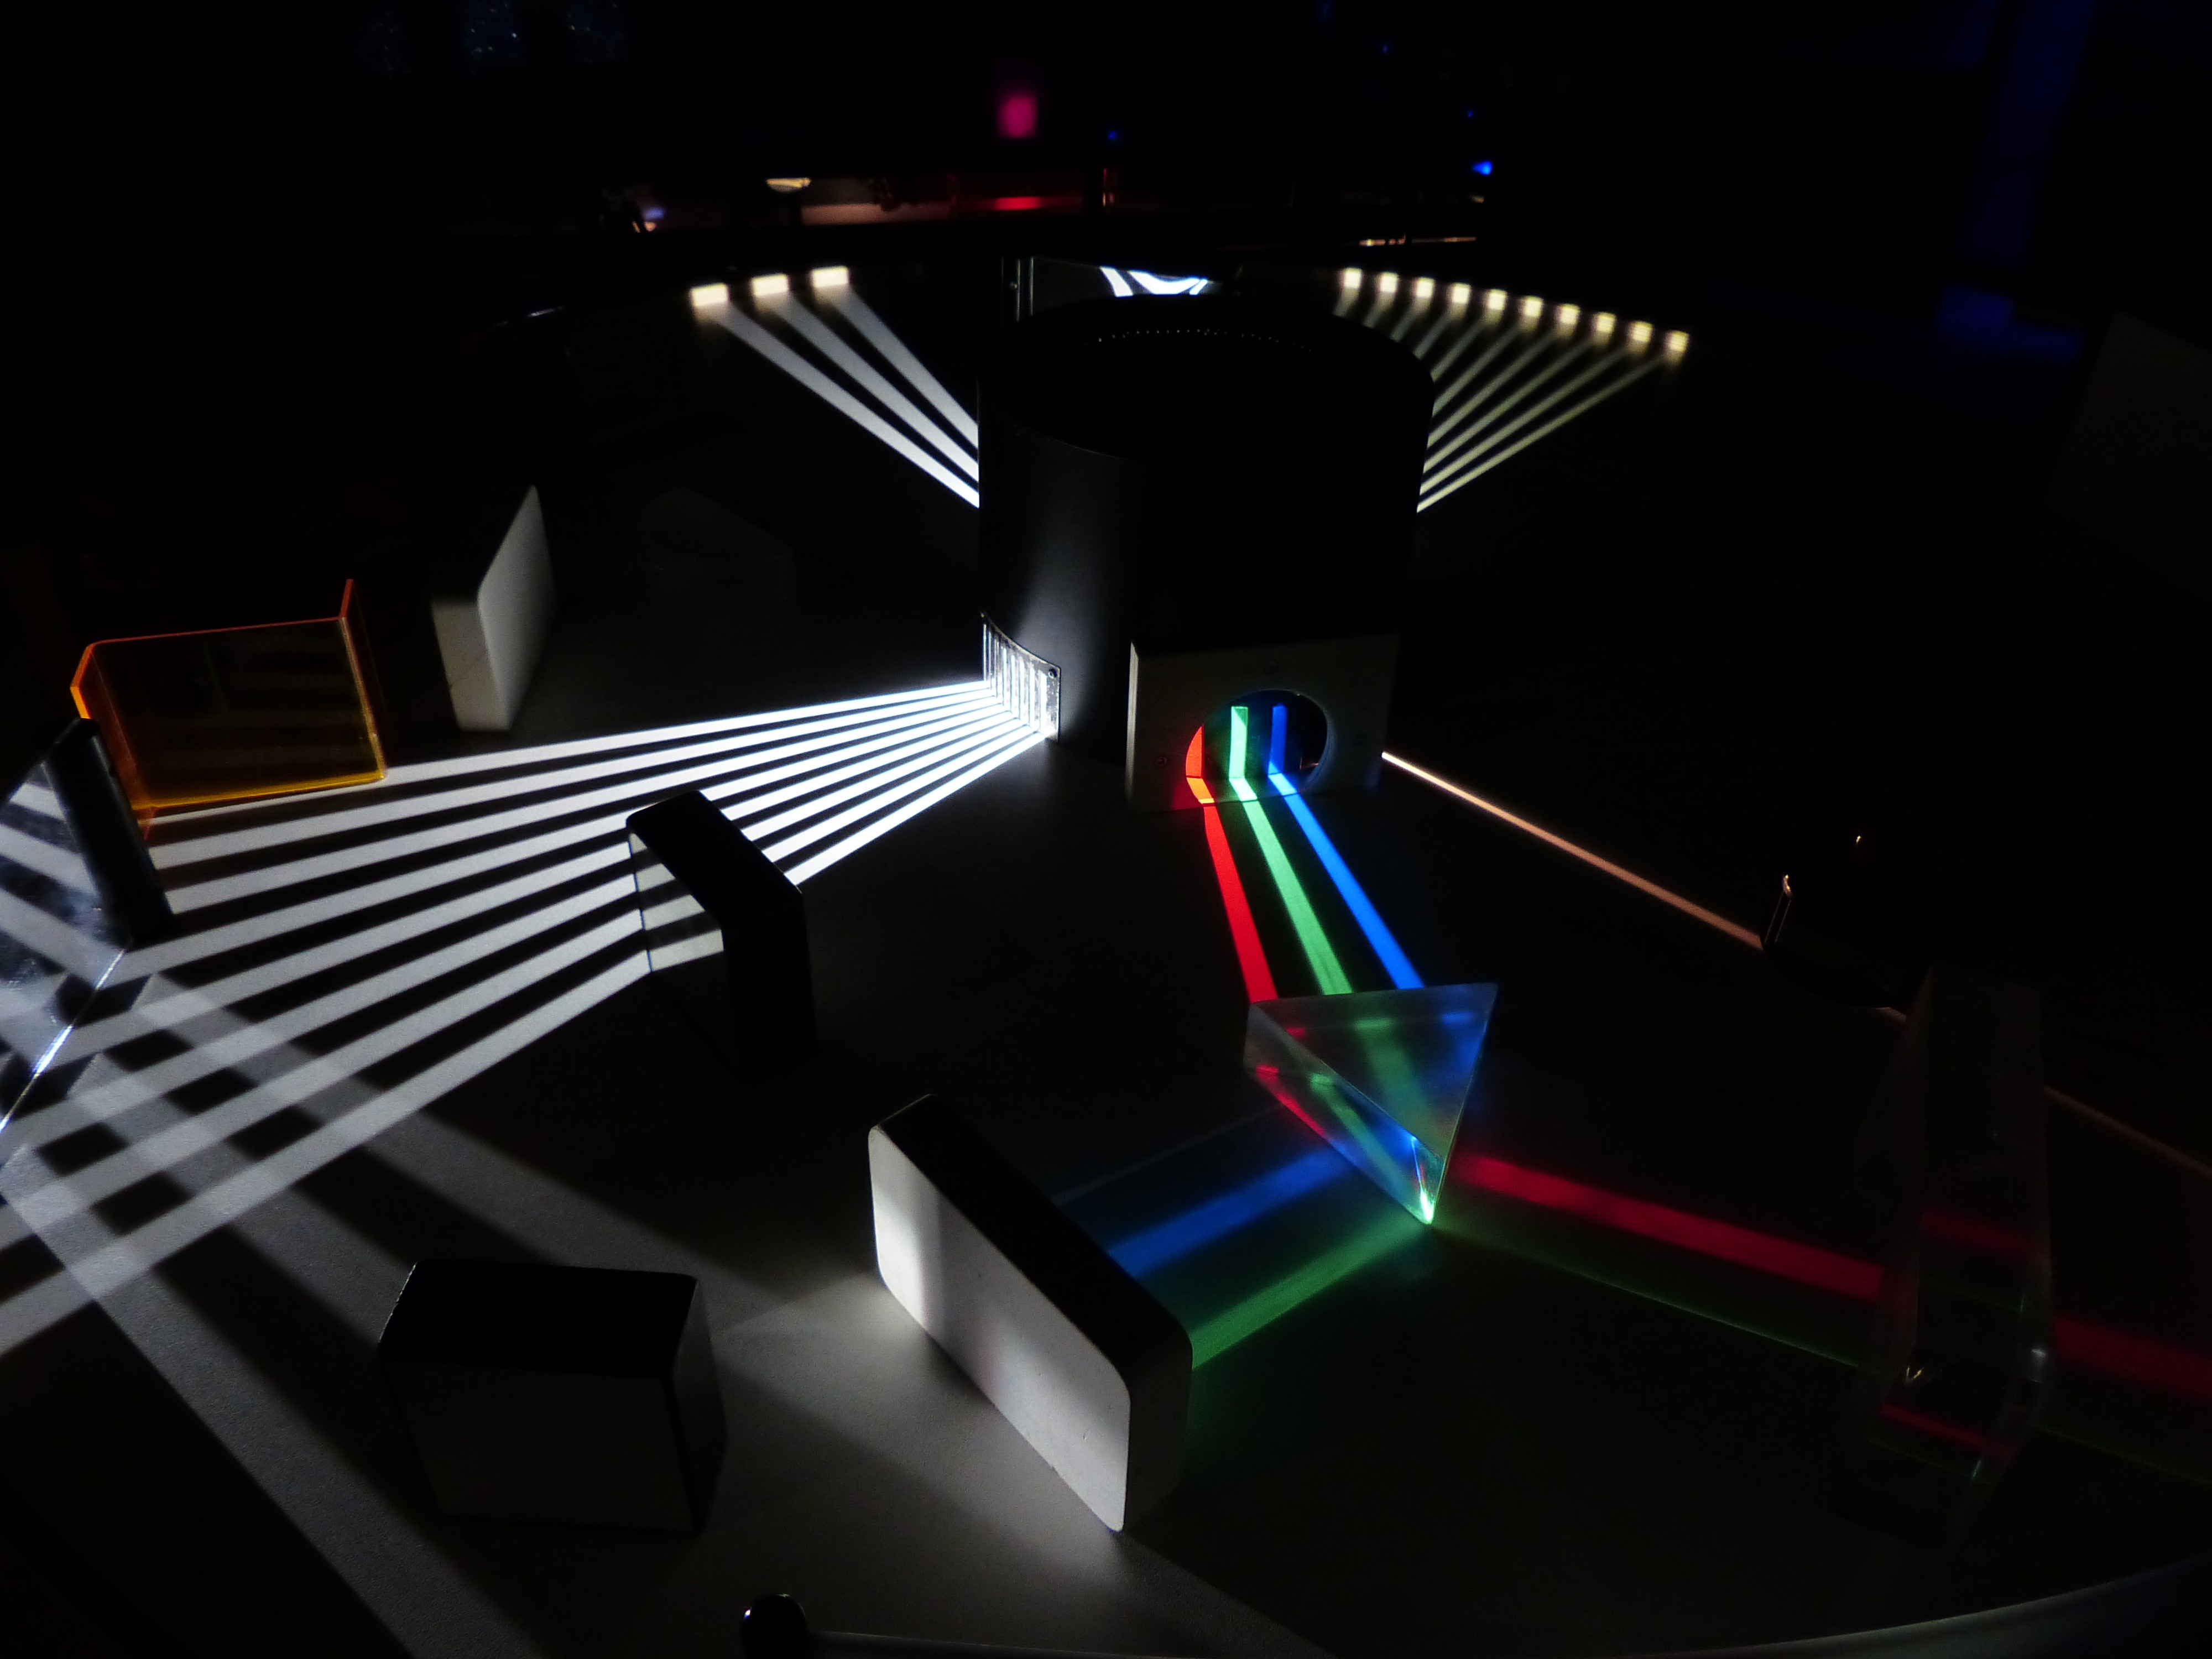
light, optics, laser, stage, mirror, spectrum, light beam, shape, experiment, disco, physics, attempt, screenshot, prism, nightclub, rainbow colors, light spectrum, redirection, experimental design, experimental physics, experimental set up, light guide